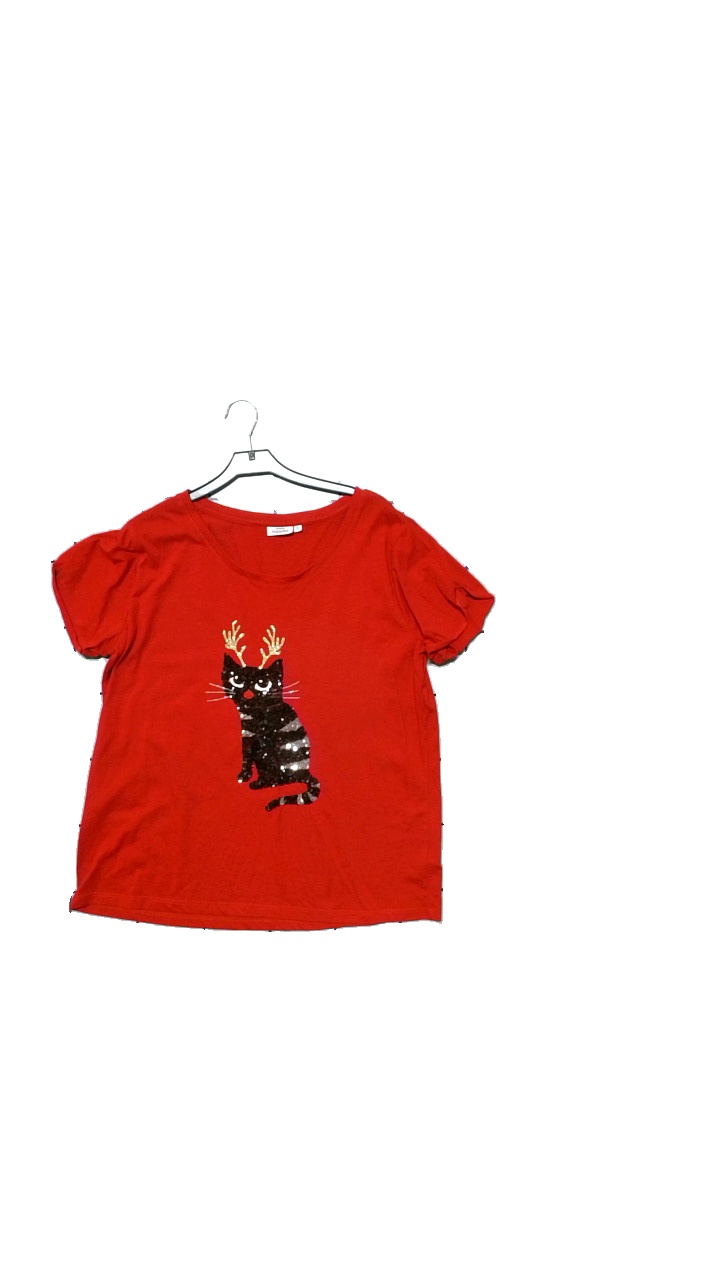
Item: T-shirt (Ladies)
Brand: Kappahl
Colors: Red, Multicolor
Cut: Regular
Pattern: Other
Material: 50% cotton, 50% polyester
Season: Winter
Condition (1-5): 4
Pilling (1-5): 3
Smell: Minor
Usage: Reuse
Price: <50